Faryl Smith

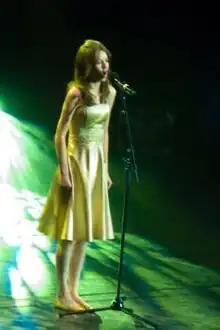
Smith performing during the "Britain's Got Talent".

Before her appearance on television, Smith had performed competitively severa times, including in the Kettering & District Eisteddfod and the Llangollen International Musical Eisteddfod. She auditioned for the second series of the ITV reality television programme "Britain's Got Talent", giving what Jon O'Brien, of Allmusic, called a "mature" performance of "Ave Maria", and was put through to the live shows. Simon Cowell described her audition as "the best audition [he had] heard in years". Before performing live, she and Andrew Johnston were favourites to win. She won her semi-final by the public vote, performing a cover of Sarah McLachlan's "Angel". This placed her in the final, and left her as the favourite to win. During her first live show, Cowell described her as "literally one in a million". She then performed in the live final. She again performed "Ave Maria", but finished outside the top three. Sampson eventually won the show as a result of the phone-in, with Signature second, and Johnston third. As a result of her final performance of "Ave Maria", Smith was invited to be a guest singer at a songwriting awards ceremony in London. She then went on to perform in the Britain's Got Talent Live Tour with other contestants, where she first performed a duet of "Walking in the Air" with Johnston.